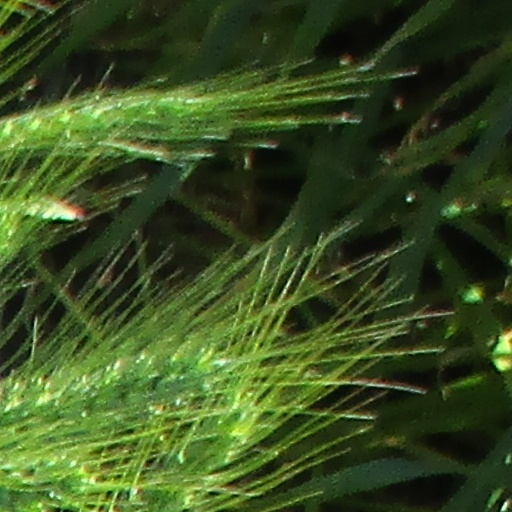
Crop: wheat